Stewart Granger

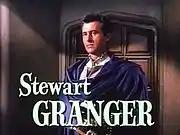
In a trailer for "Young Bess" (1953)

Granger's first starring film role was as the acid-tongued Rokeby in the Gainsborough Pictures period melodrama "The Man in Grey" (1943), a movie that helped to make him and his three co-stars – James Mason, Phyllis Calvert and Margaret Lockwood – box-office names in Britain.